Thomas Young (scientist)

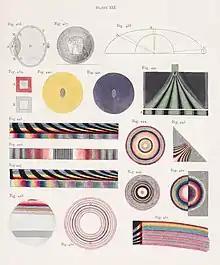
Plate from "Lectures" of 1802 (RI), pub. 1807

Young, speaking on 24 November 1803, to the Royal Society of London, began his now-classic description of the historic experiment: